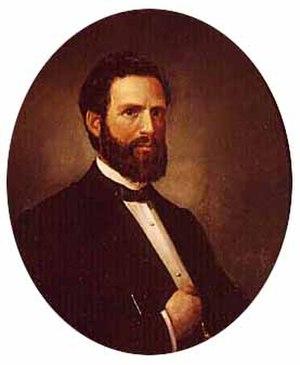
Le gouverneur du Minnesota est le chef de la branche exécutive de l'État américain du Minnesota.